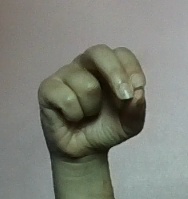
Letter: gaaf